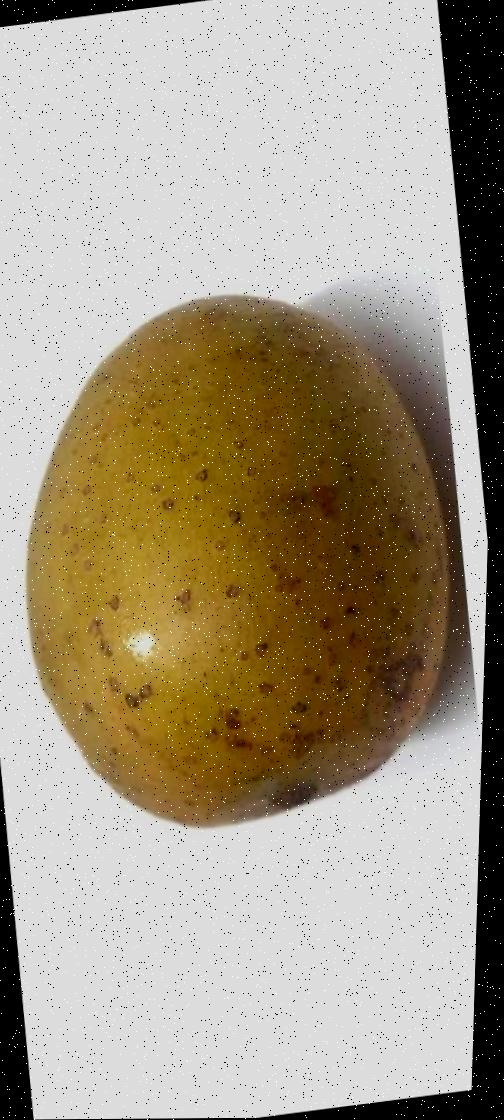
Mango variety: Gourmoti